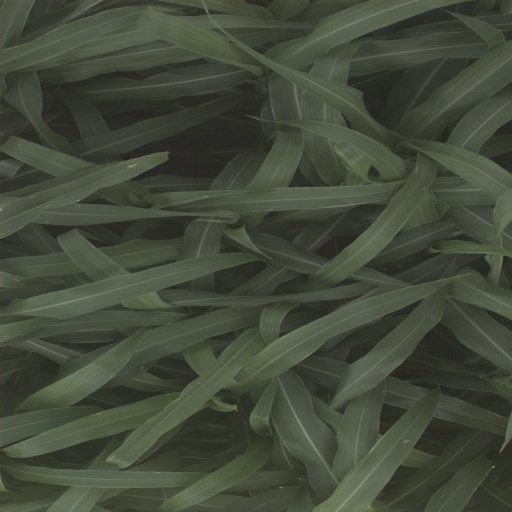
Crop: sorghum